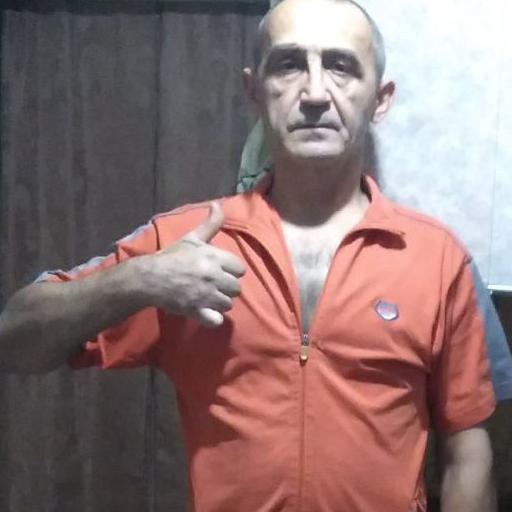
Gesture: like